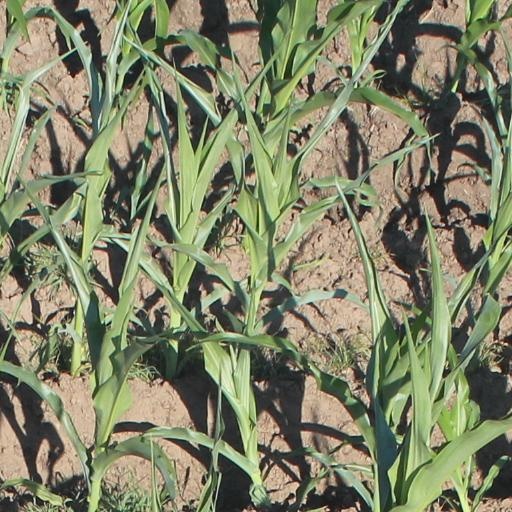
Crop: maize; corn